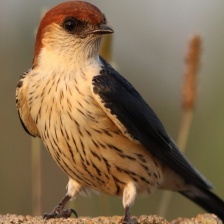
Species: STRIPPED SWALLOW
Scientific name: CECROPIS ABYSSINICA